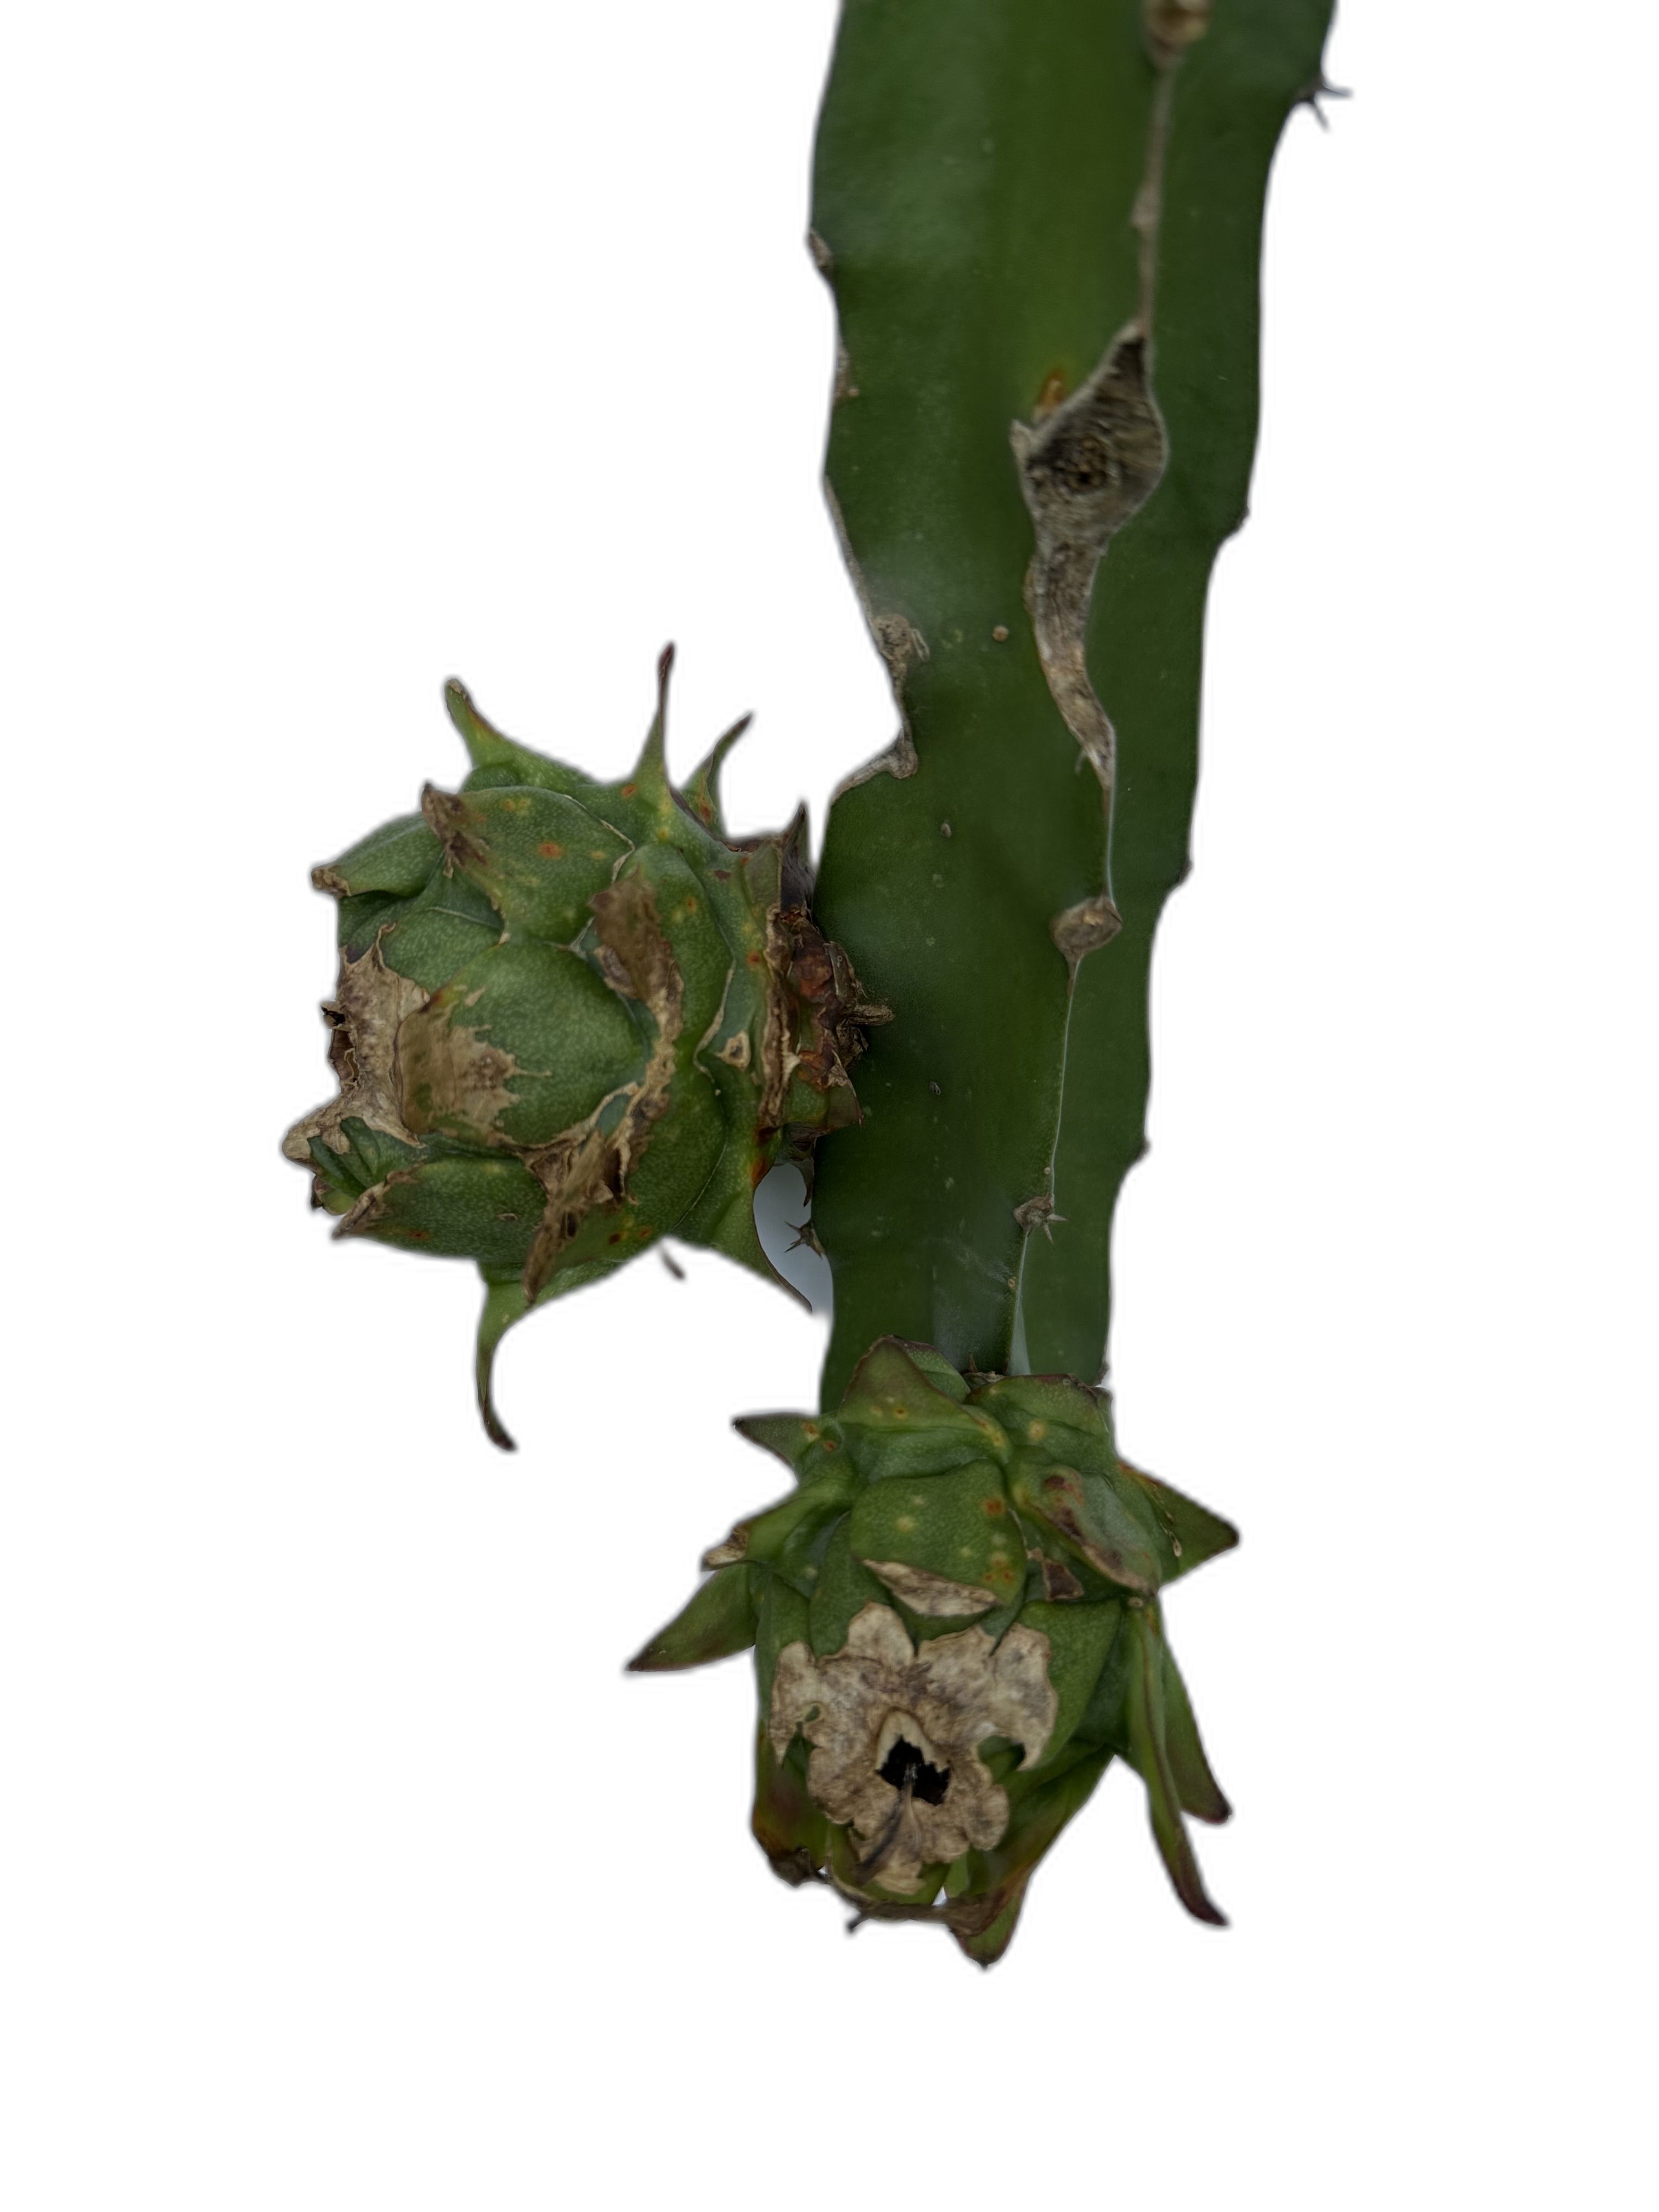
Label: Good leaf